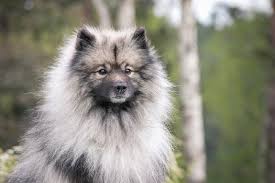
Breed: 223-n000092-keeshond